Bean Cemetery

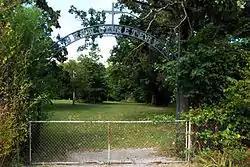

The Bean Cemetery is a historic African American cemetery in Lincoln, Arkansas. It is located on the east side of the city, on the north side of United States Route 62 just west of Meade Avenue, north of a small roadside picnic area that was once part of the property.